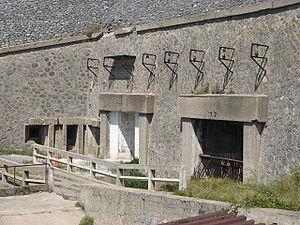
Entrée et pont de l'ouvrage Maginot de Rimplas (Alpes-Maritimes) Italiano: Ingresso e ponte dell'opera Maginot di Rimplas (Alpi Marittime - Francia) Sulla parte superiore del muro si vedono i supporti e gli isolatori che sostenevano l'antenna radio.
L'ouvrage de Rimplas, appelé dans un premier temps ouvrage de la Madeleine, est une fortification faisant partie de la ligne Maginot, située sur la commune de Rimplas dans le département des Alpes-Maritimes.